Teheiura Teahui

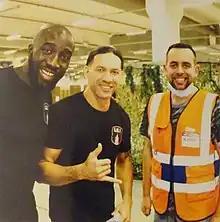
Teheiura Teahui (center)

Teheiura Teahui (born 7 May 1978) is a French Polynesian cook, host and television personality. He is mainly known for his participation in the "Koh-Lanta" show on TF1.